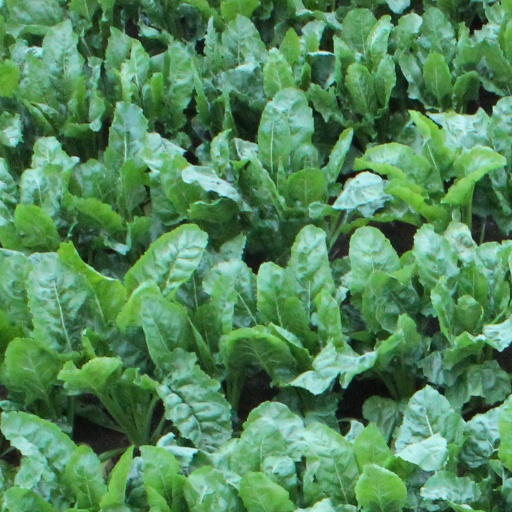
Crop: sugar beet